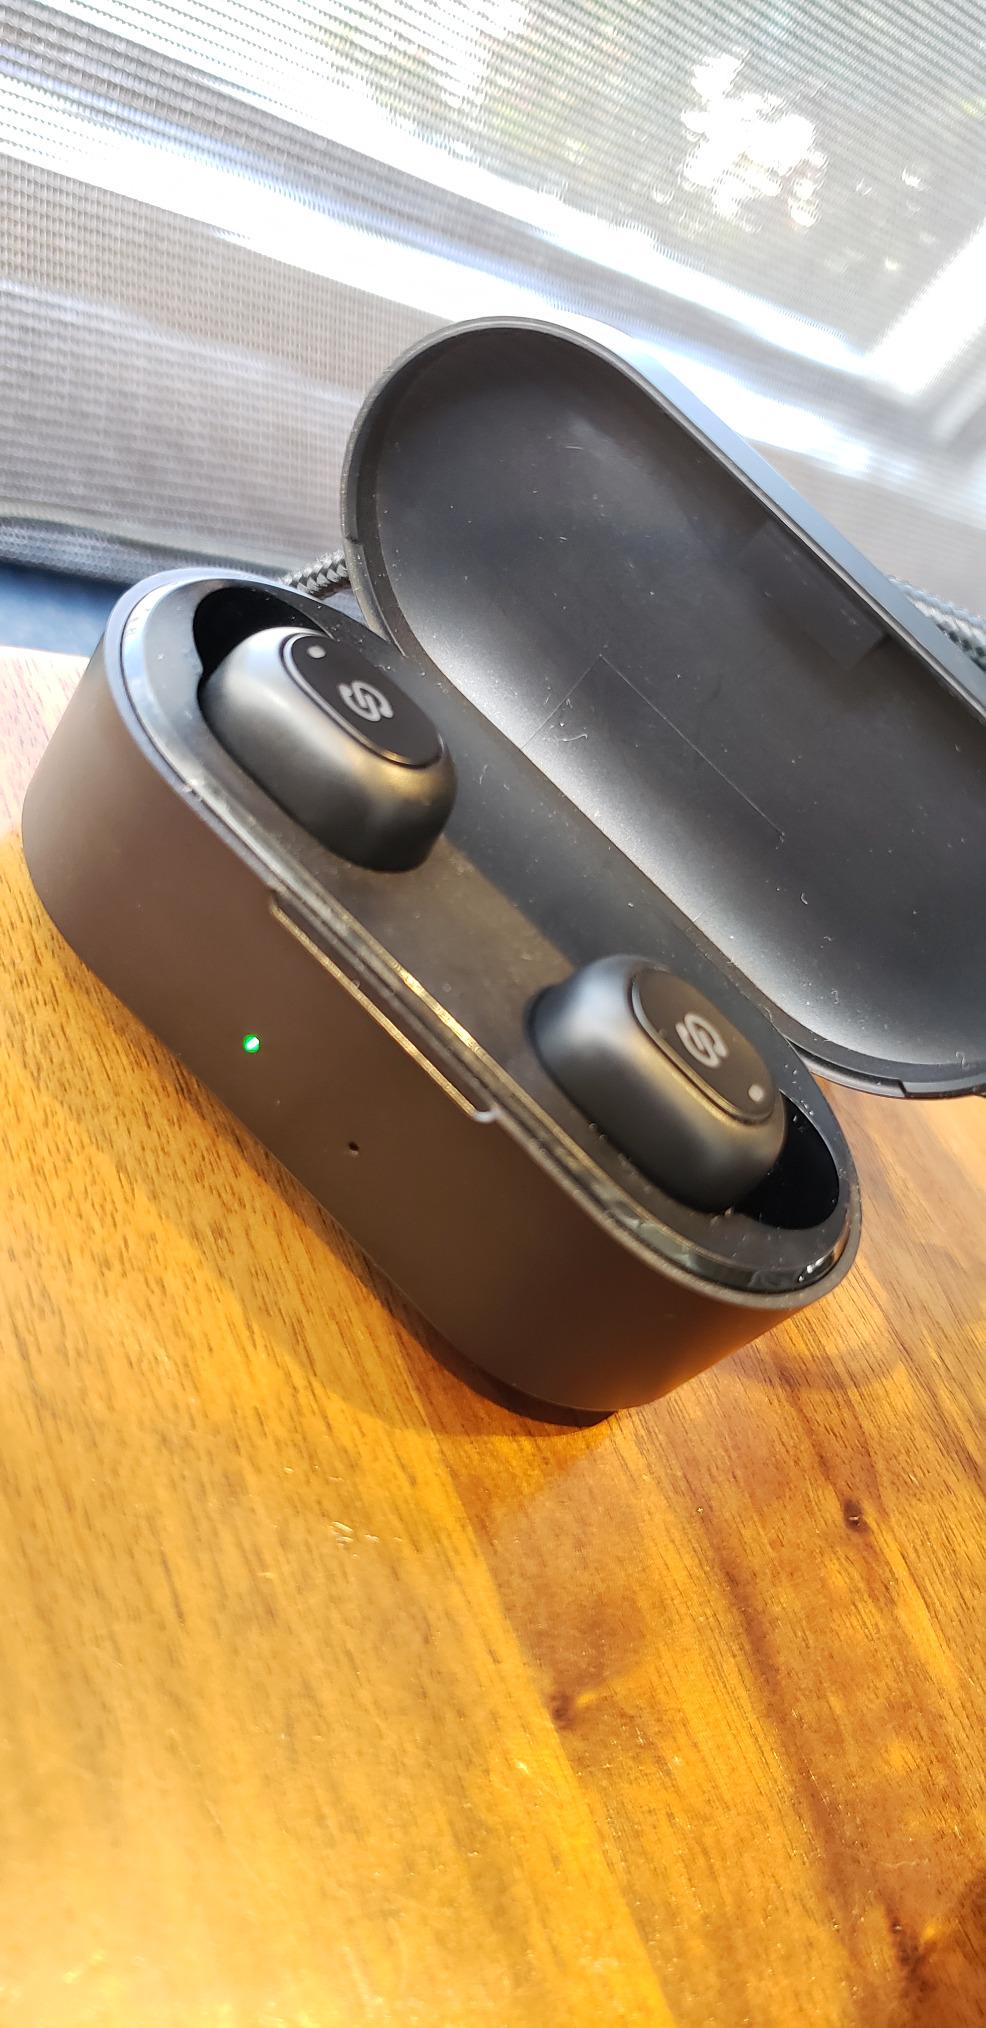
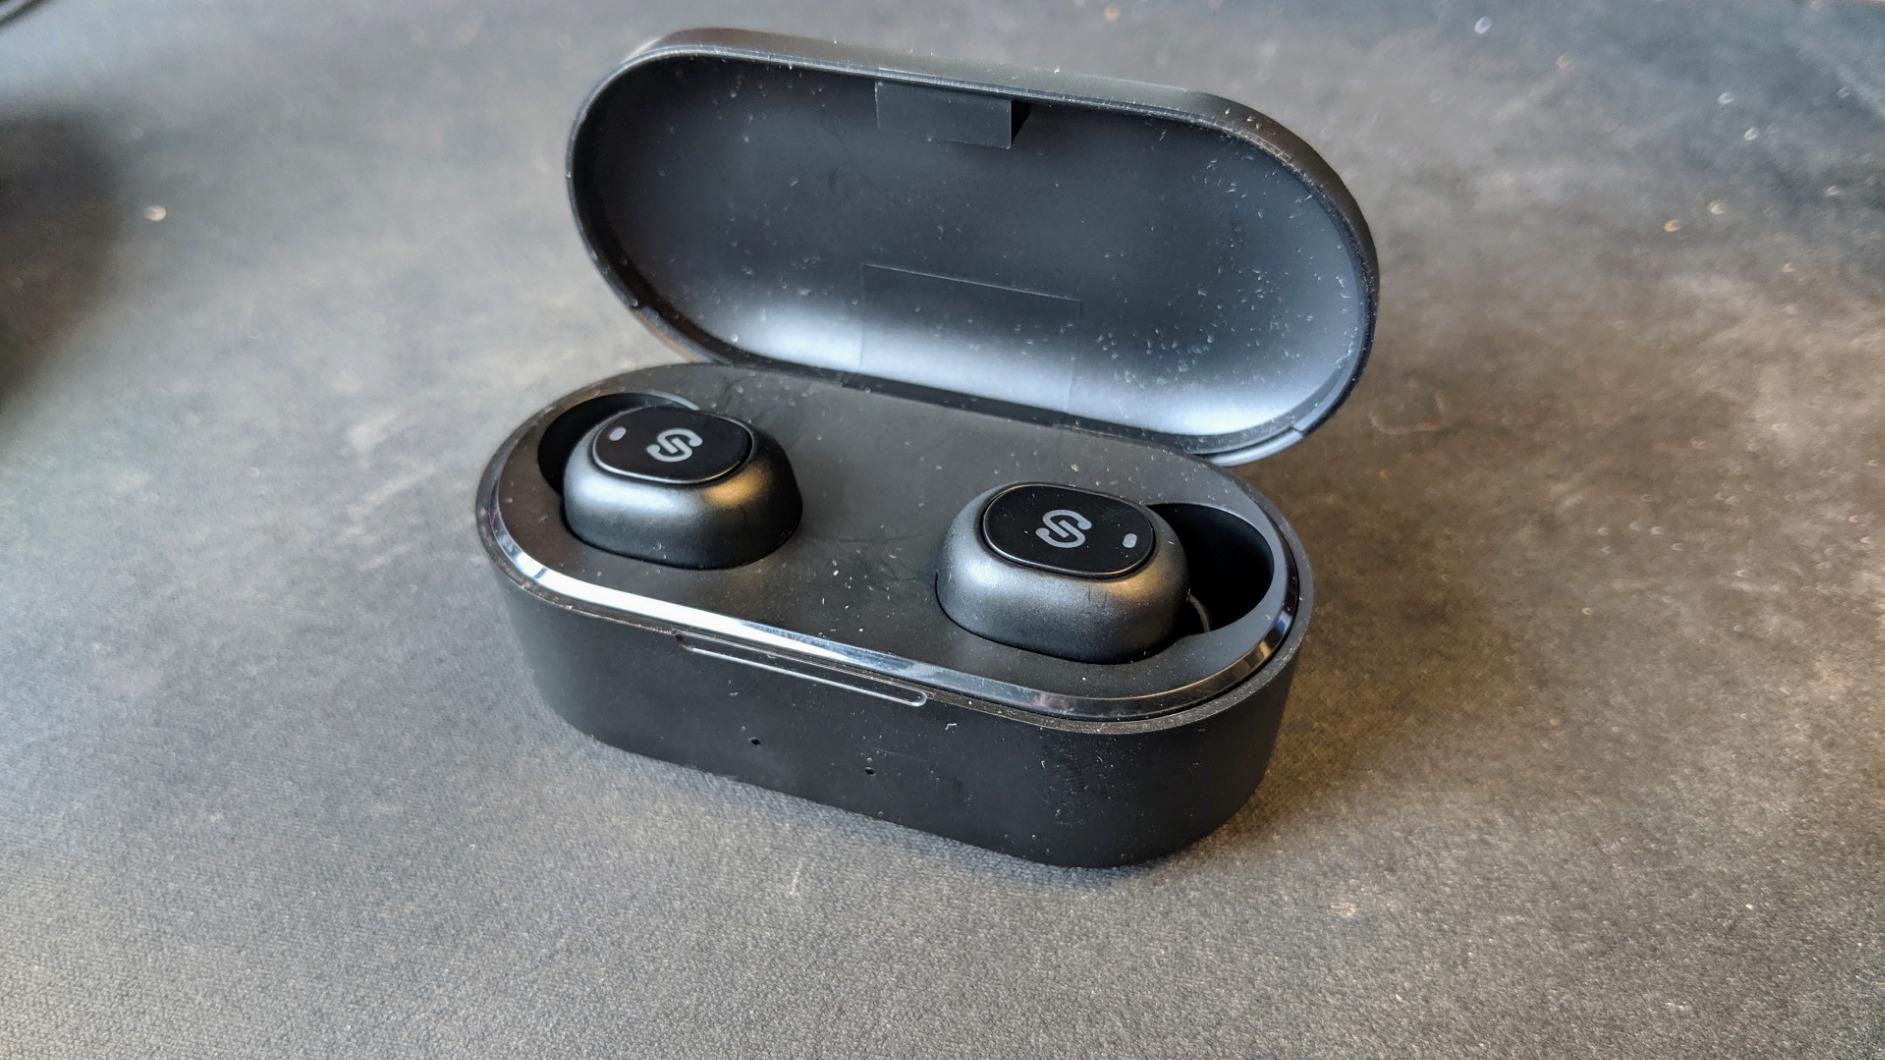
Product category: earbuds
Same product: yes